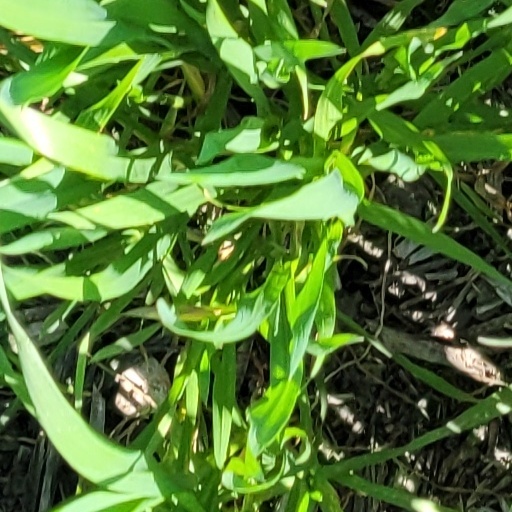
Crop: wheat